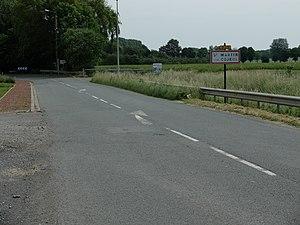
Vue d'une entrée de la commune de Saint-Martin-sur-Cojeul.
Saint-Martin-sur-Cojeul est une commune française située dans le département du Pas-de-Calais en région Hauts-de-France.